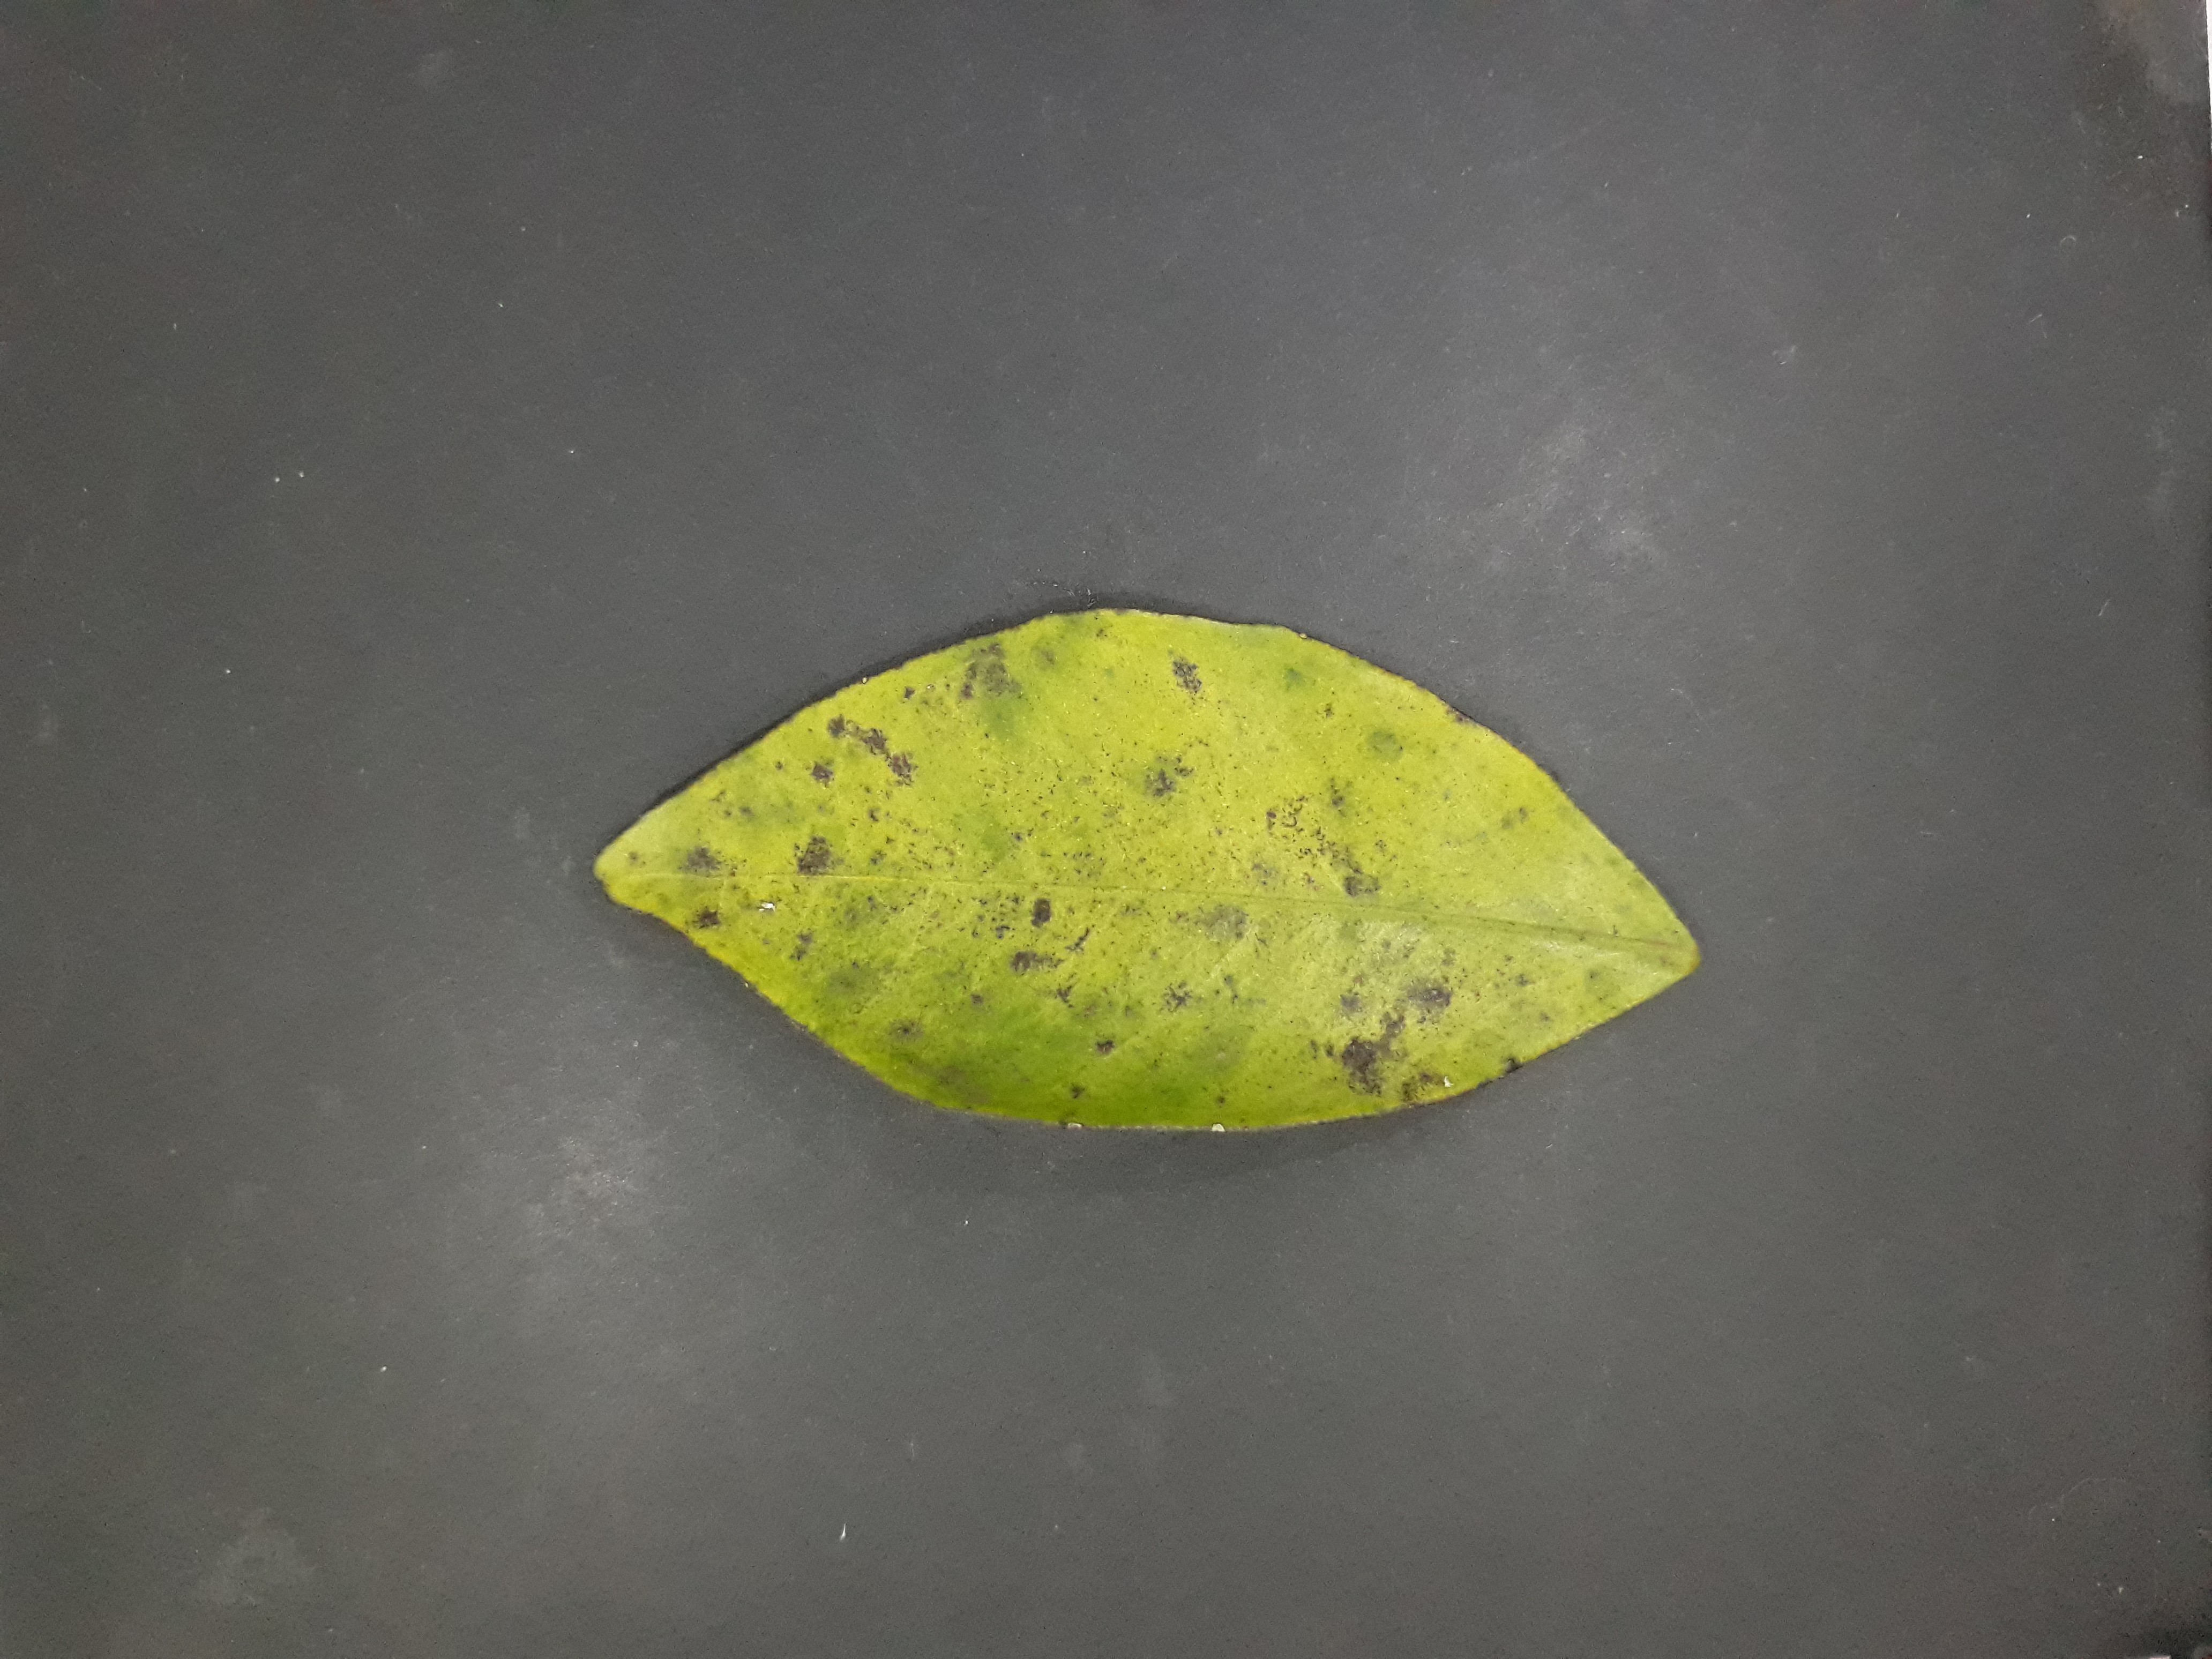
Label: Greasy_spot